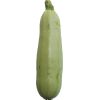
Label: zucchini